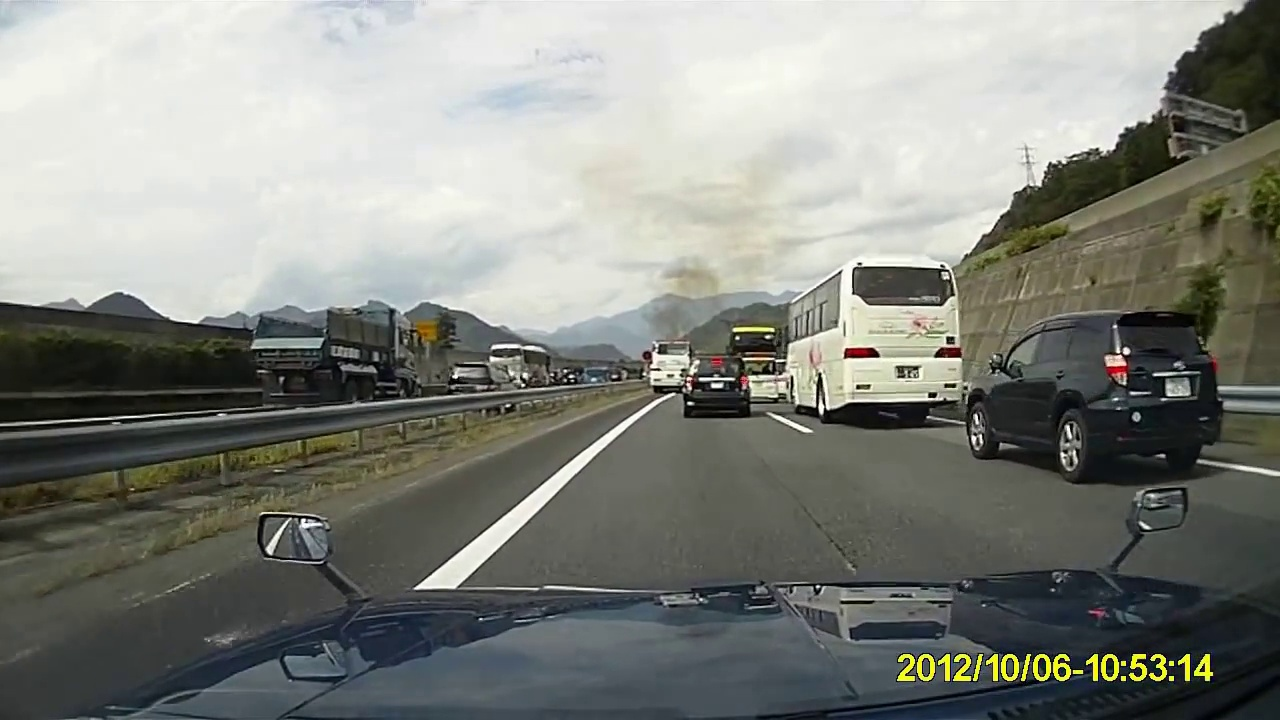
Fire: no
Smoke: yes